Churchill Methodist Church

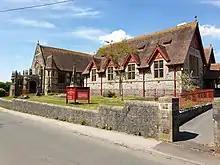
Methodist church in Front Street, Churchill

Churchill Methodist Church, in the village of Churchill, North Somerset, is a Grade II listed Methodist church on the Somerset Mendip Methodist Circuit. Designed by Foster & Wood, Bristol, of Perpendicular Gothic style, the church opened on 2May 1881. The schoolroom and coach house, of Elizabethan architecture, were erected before the new church, and opened on 1June 1879 (Whitsun). Sidney Hill, a wealthy local businessman and benefactor, erected the church and schoolroom as a memorial to his wife.